Arms trafficking

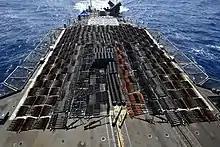
Illegally trafficked small arms and light weapons captured by the United States Fifth Fleet, May 2021

Arms trafficking or gunrunning is the illicit trade of contraband small arms, explosives, and ammunition, which constitutes part of a broad range of illegal activities often associated with transnational criminal organizations. The illegal trade of small arms, unlike other organized crime commodities, is more closely associated with exercising power in communities instead of achieving economic gain. Scholars estimate illegal arms transactions amount to over US$1 billion annually.